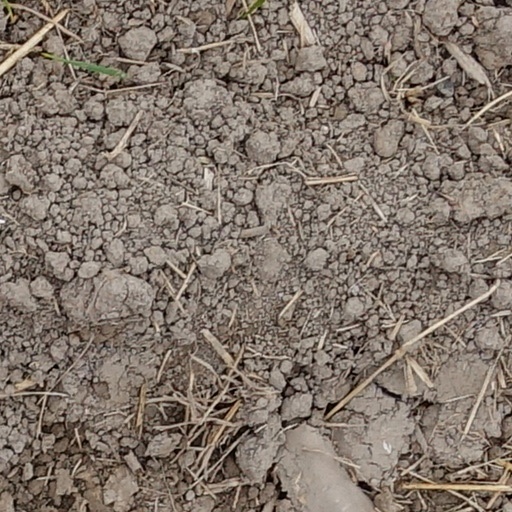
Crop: wheat